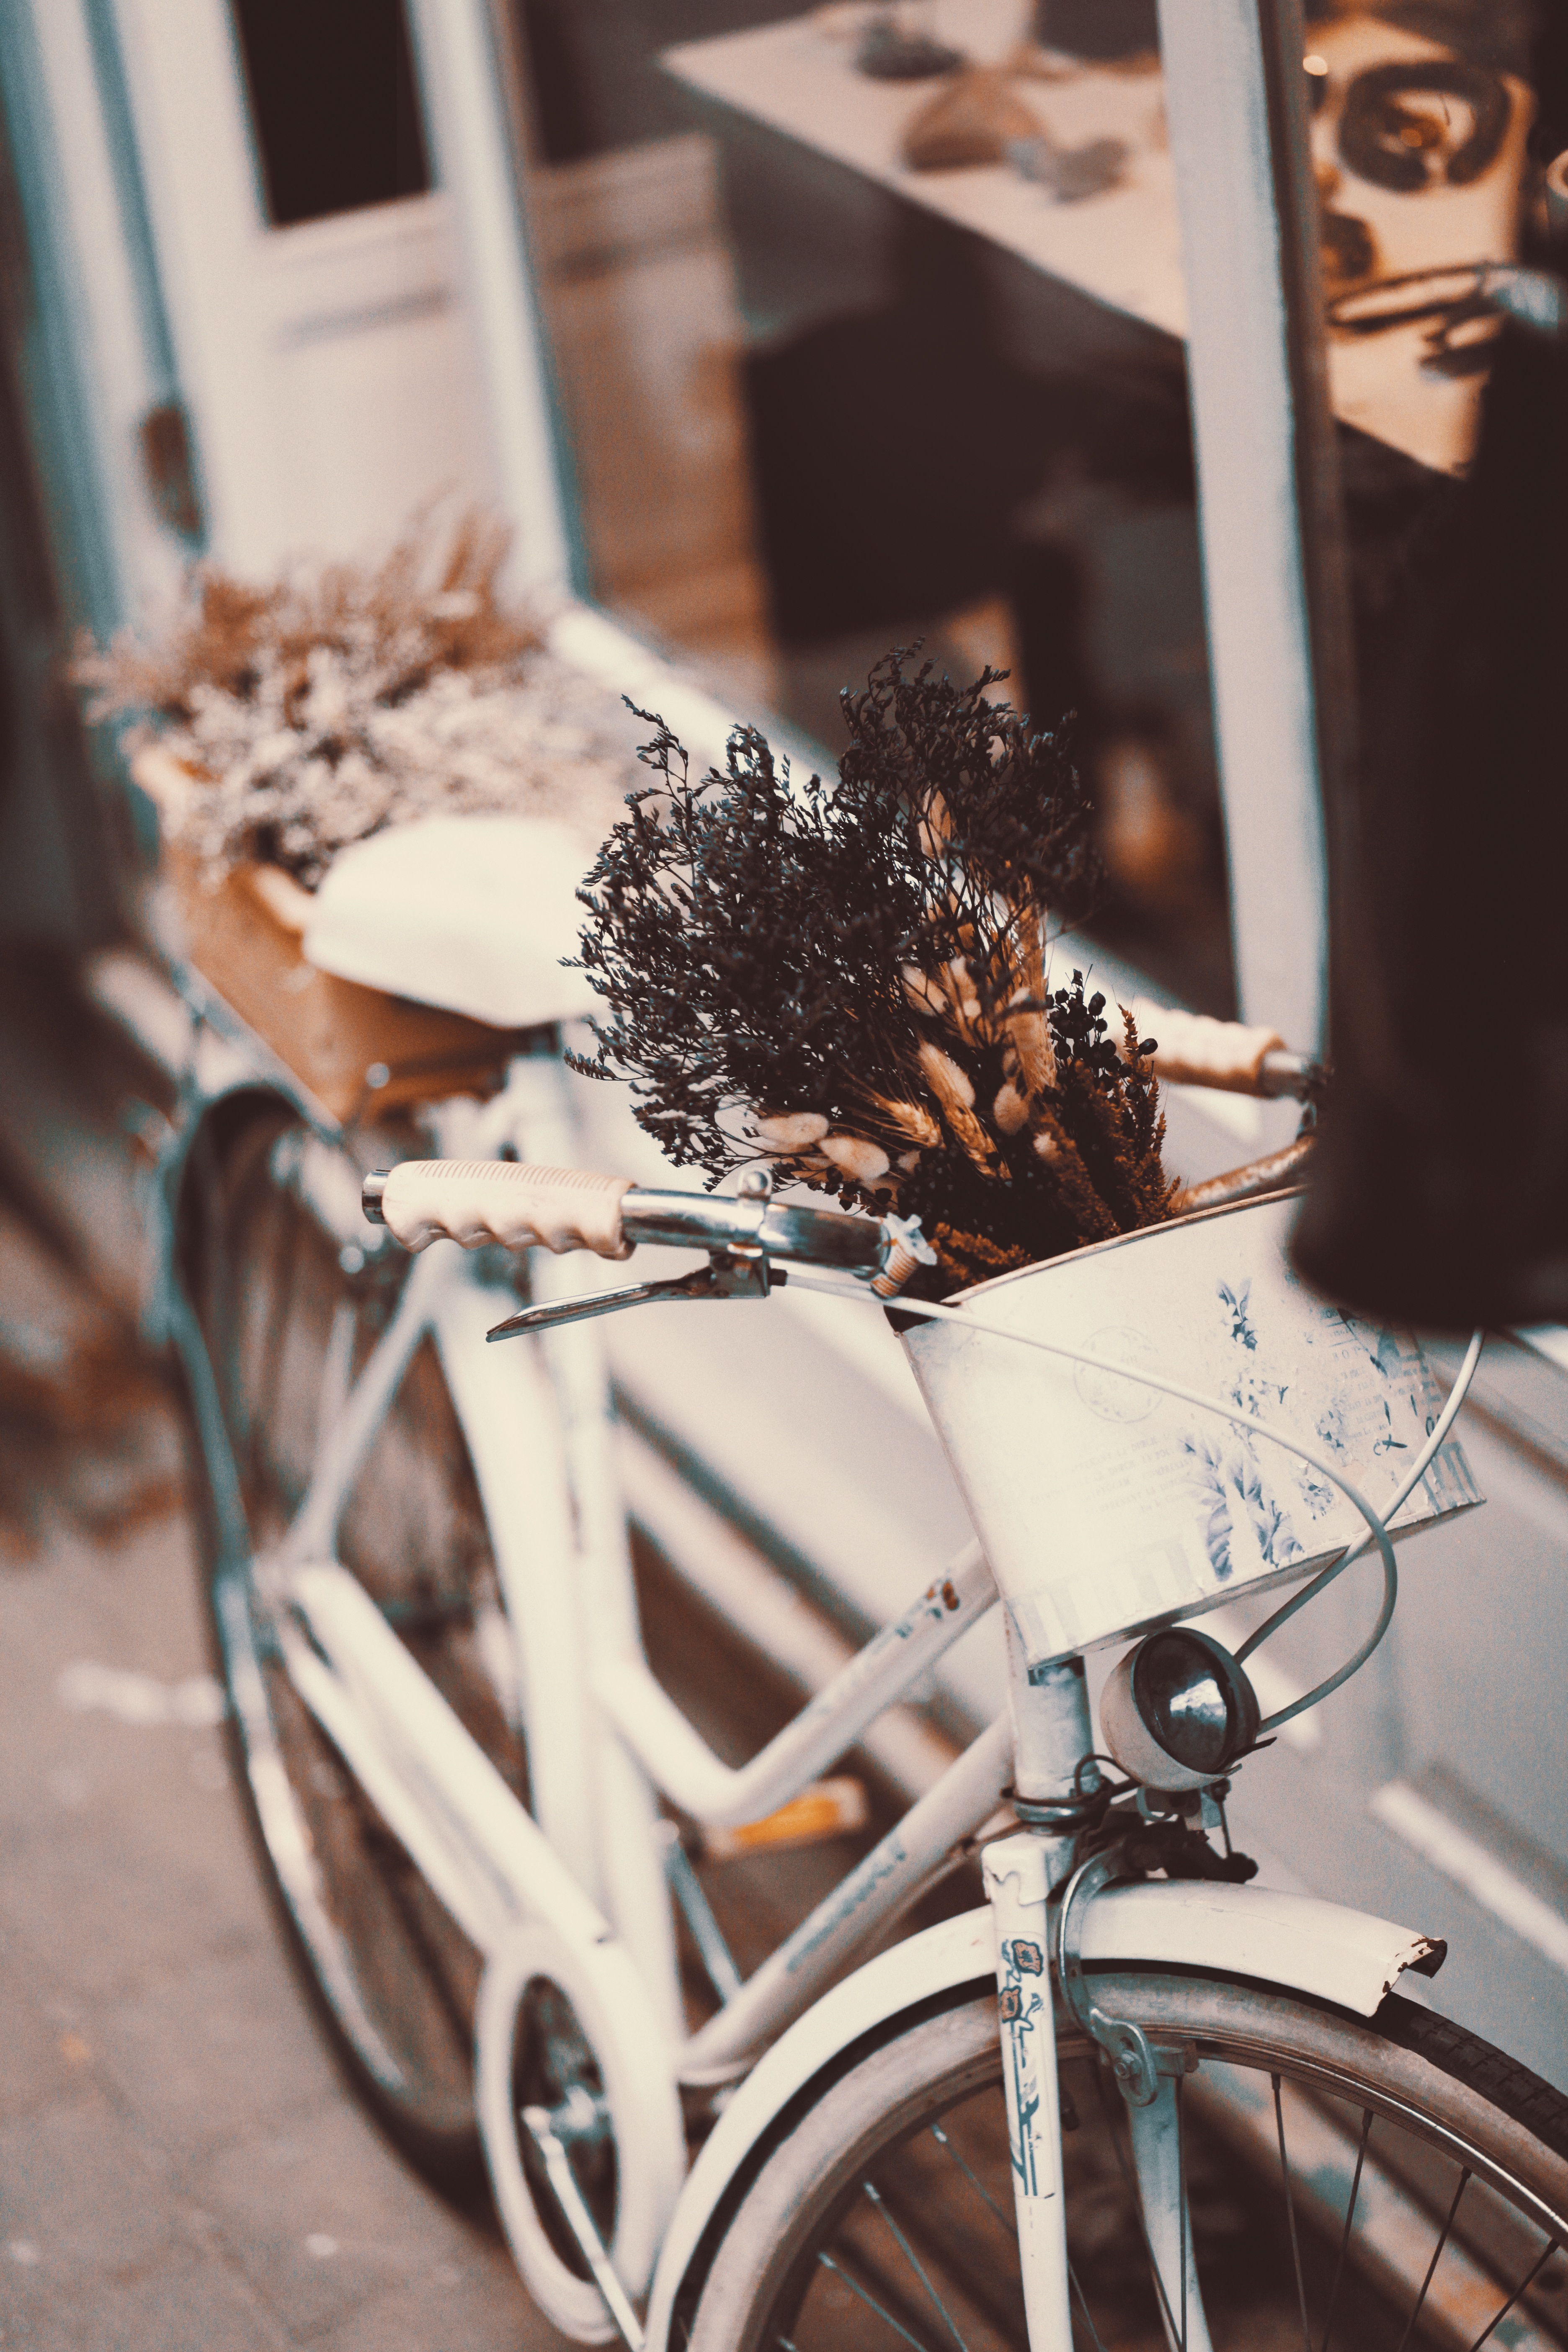
vintage, wheel, retro, old, bicycle, love, vehicle, nostalgia, sports equipment, istanbul, history, the forgotten